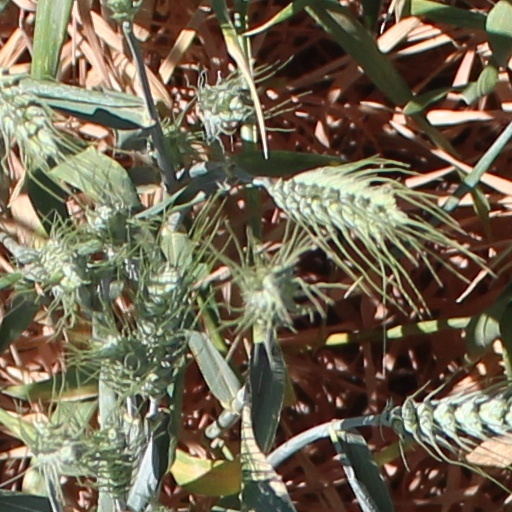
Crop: wheat